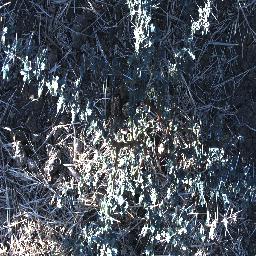
Label: prickly_acacia